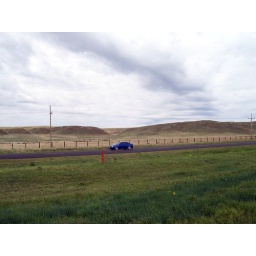
unknown travelers in the blue car